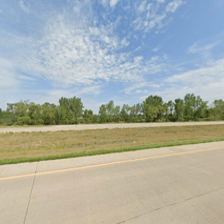
Label: streetView